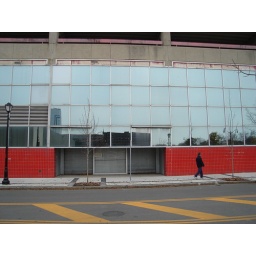
grandma once worked there, in the 1940's. the red wall is still there.